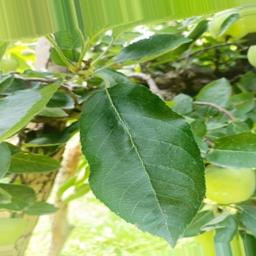
Label: Healthy